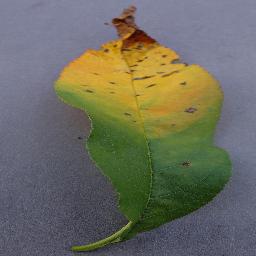
Label: Peach___Bacterial_spot